London Youth Games

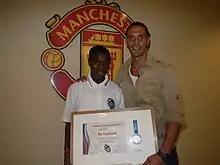
Rio Ferdinand receives his London Youth Games Hall of Fame award in 2010

"Tony Ally", "Blake Aldridge", "Peter Waterfield"